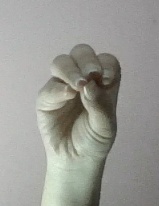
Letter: ha